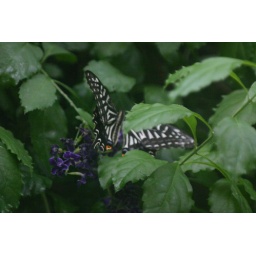
Butterfly at the butterfly house in Sioux Falls SD